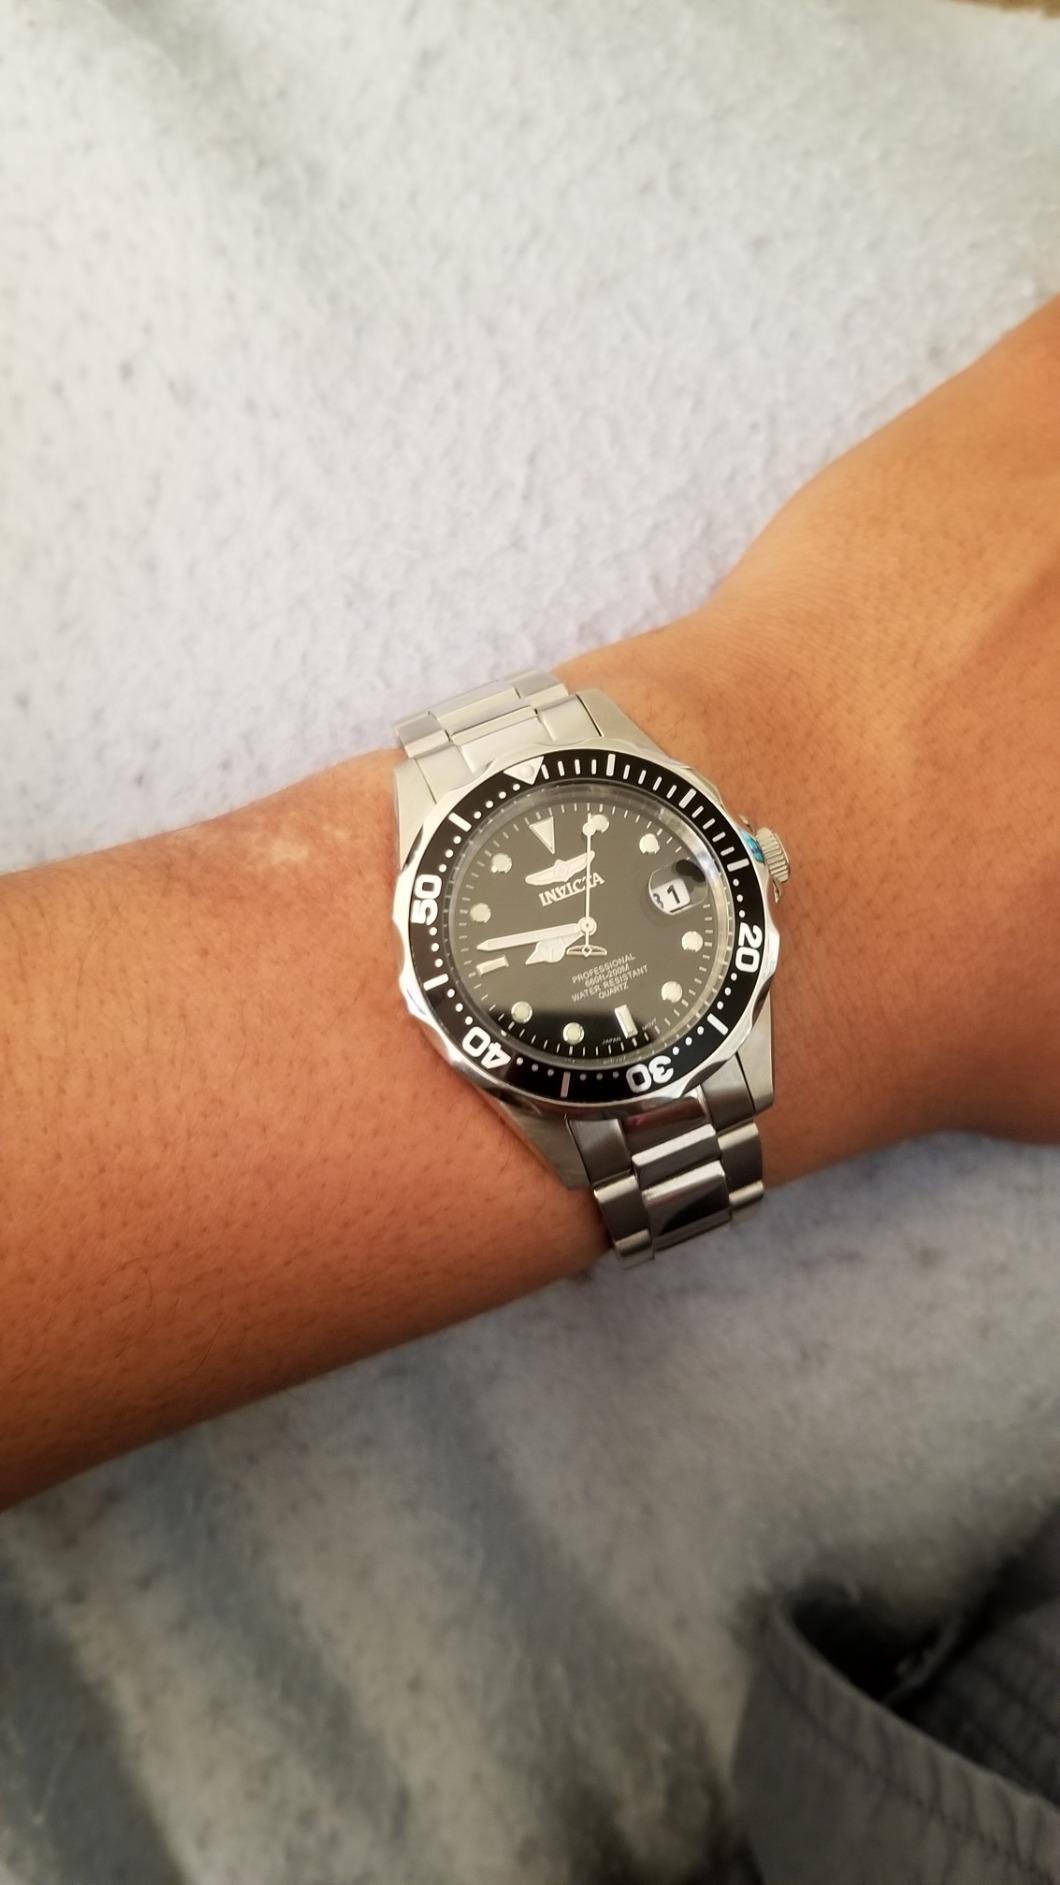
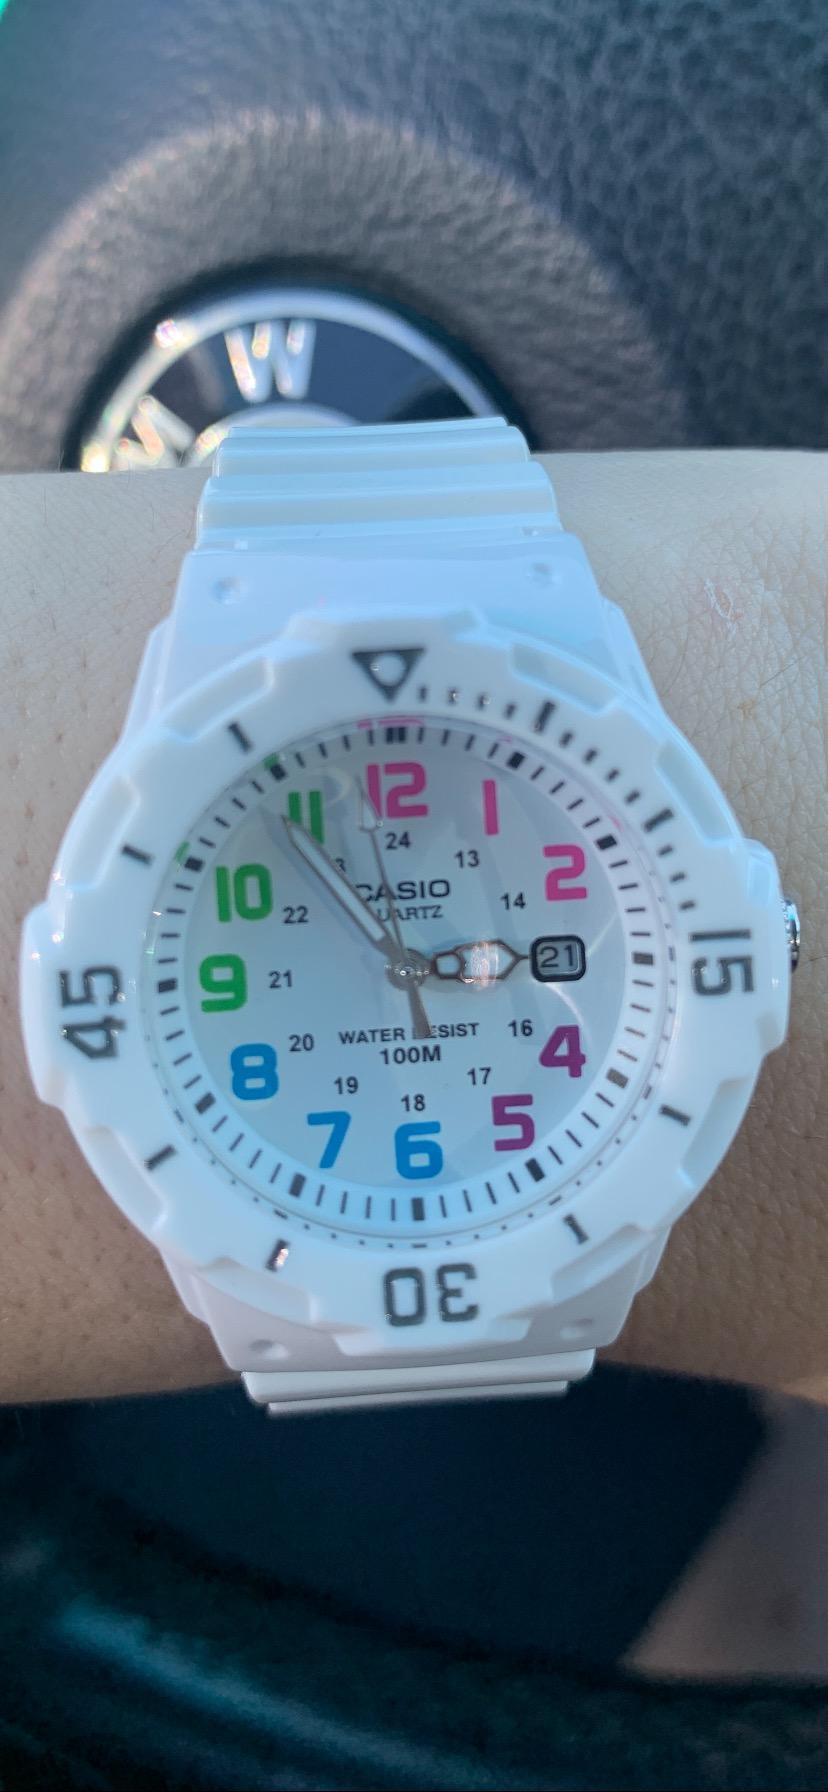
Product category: accessories_watch
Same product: no